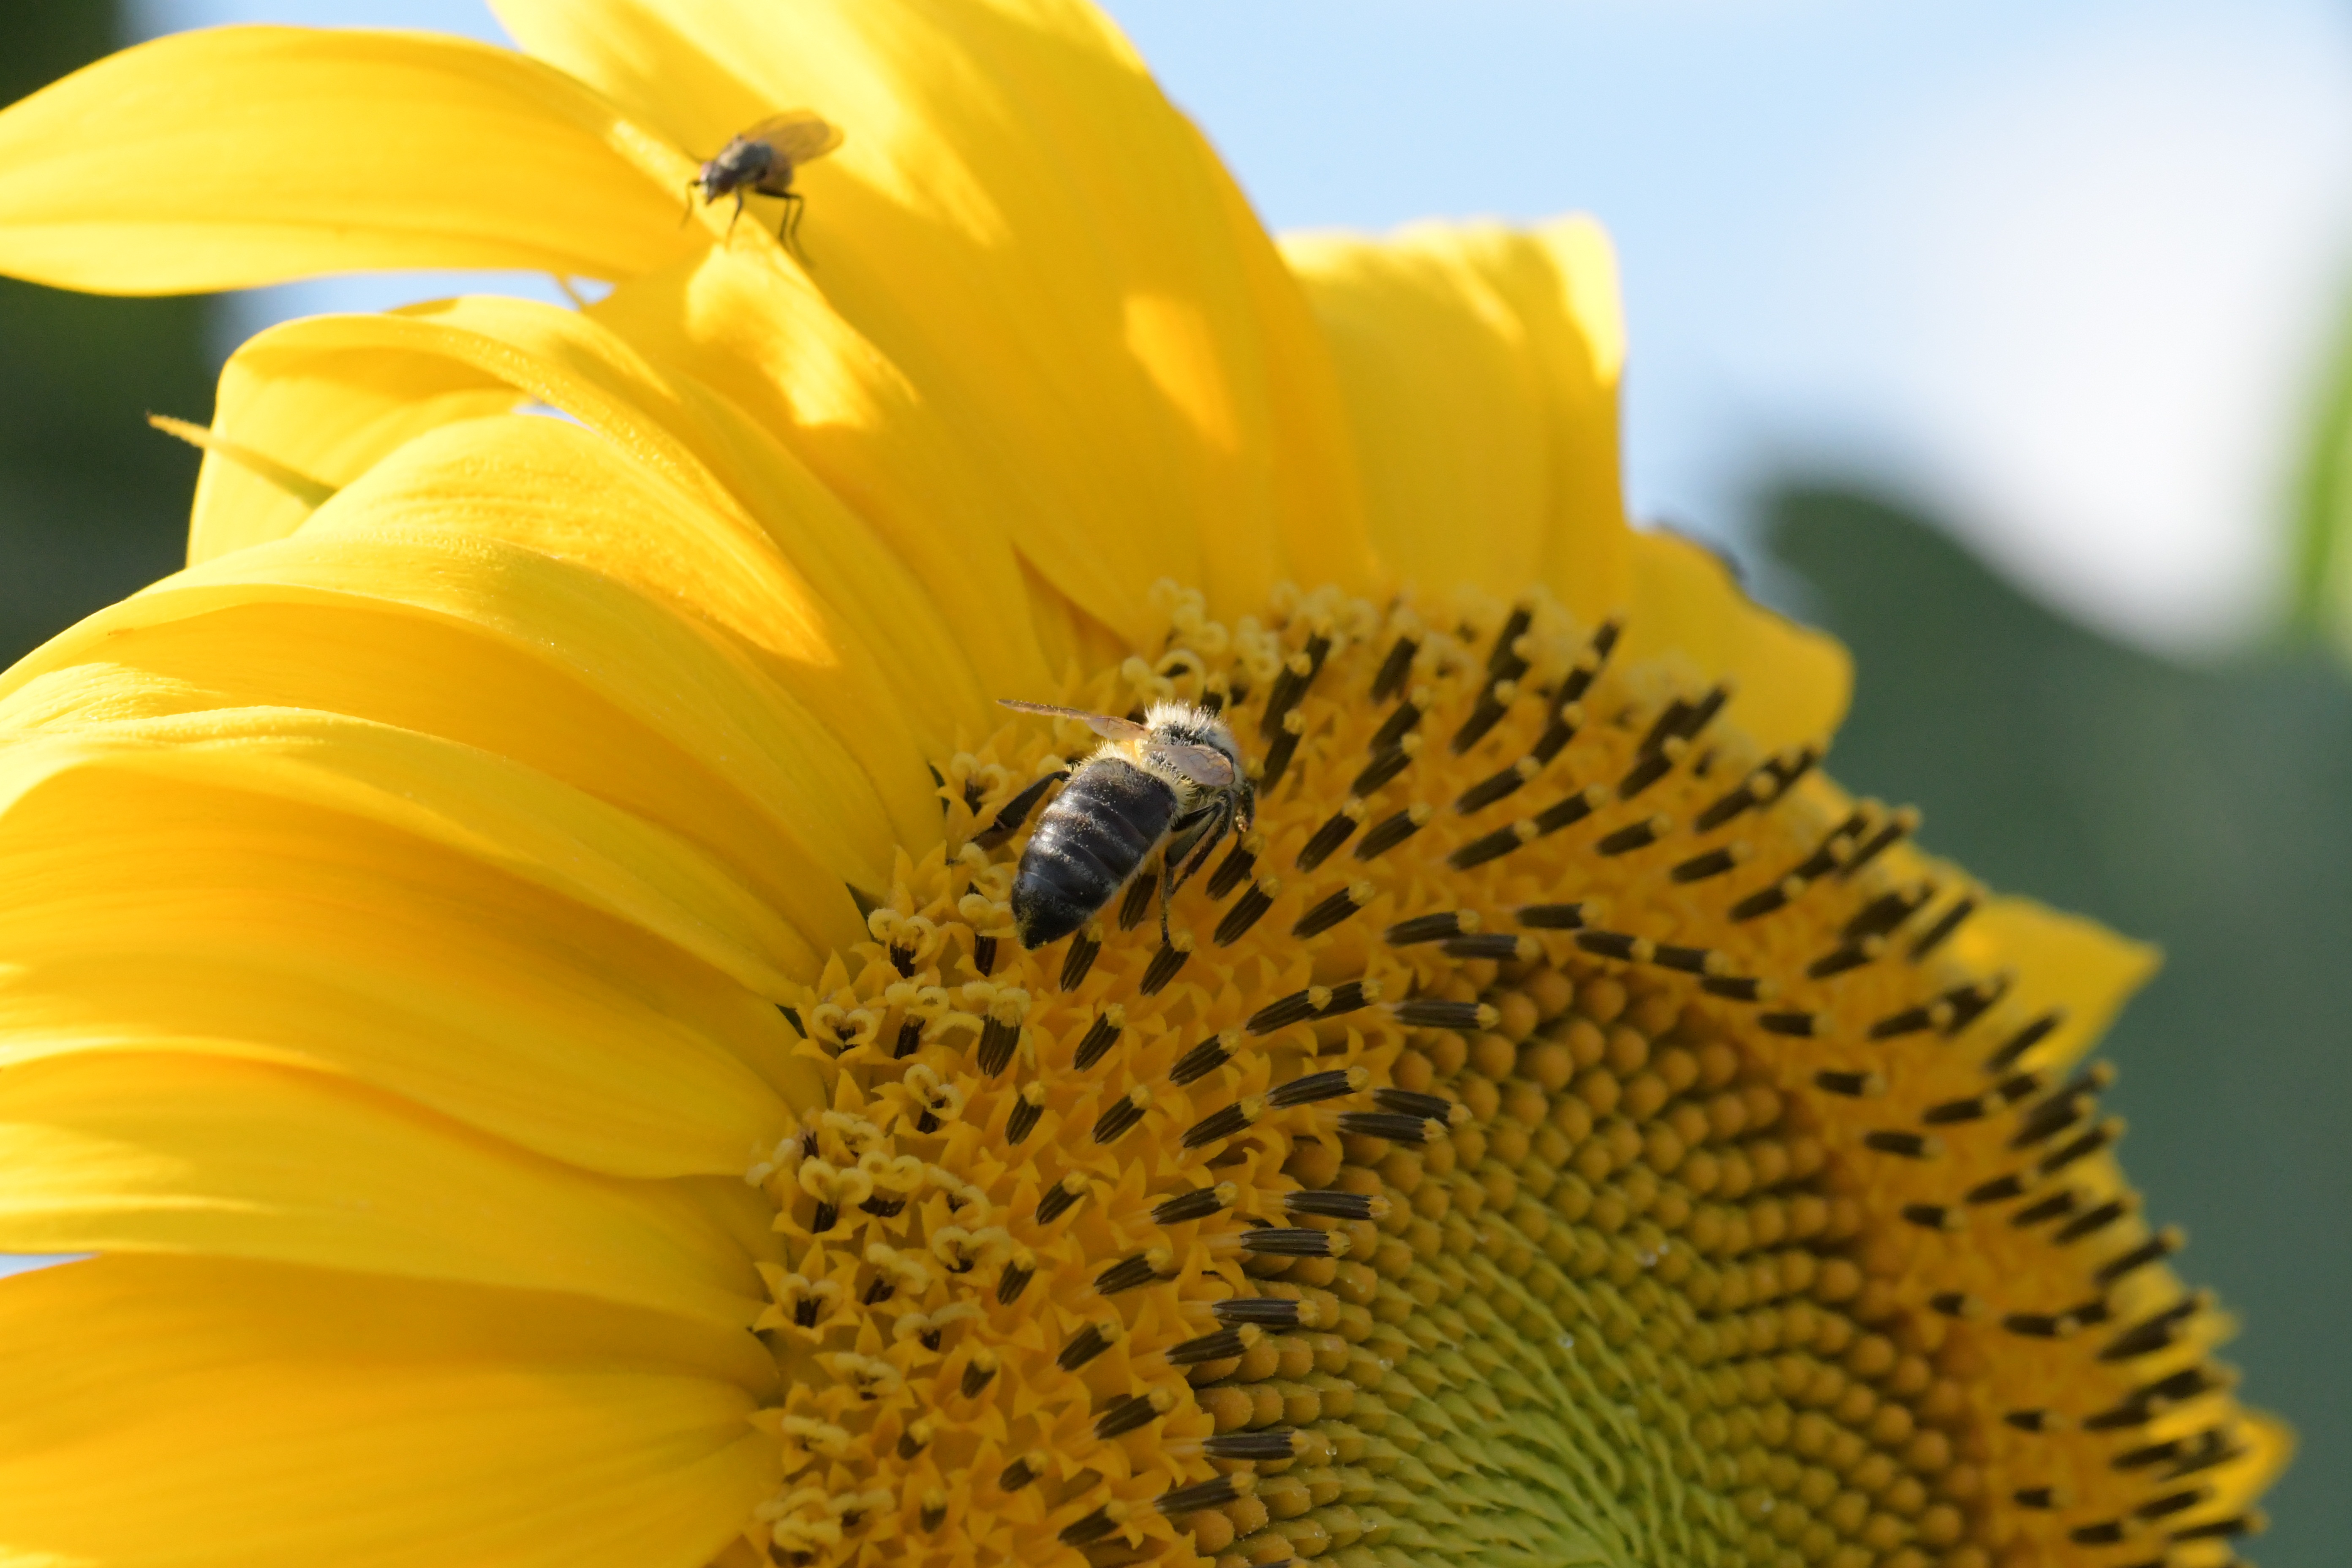
nature, blossom, plant, photography, flower, petal, bloom, summer, pollen, insect, macro, botany, yellow, garden, close, flora, fauna, sunflower, close up, bee, sun flower, beautiful, nectar, macro photography, flowering plant, honey bee, daisy family, sunflower seed, plant stem, land plant